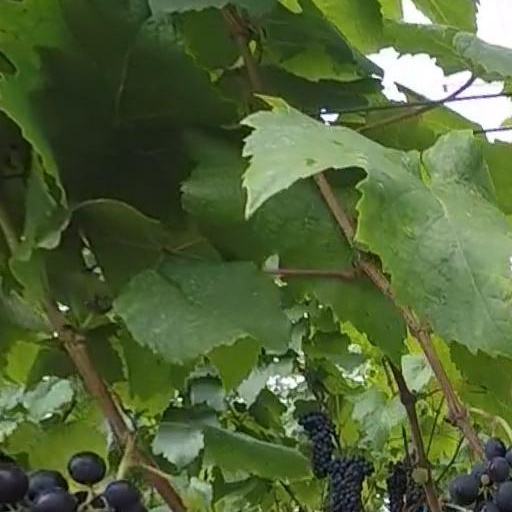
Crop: grape